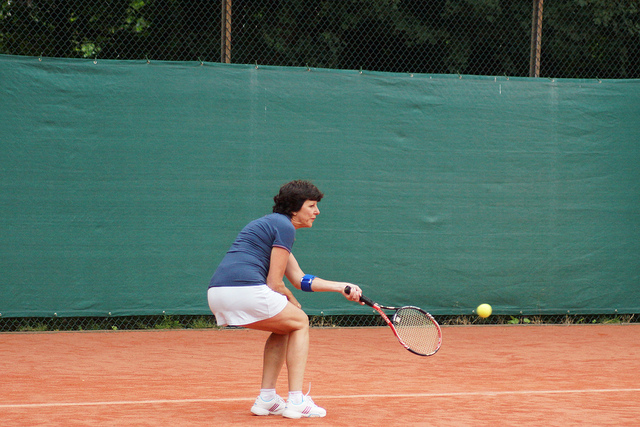
người phụ nữ áo xanh dương đang đanh bóng tennis